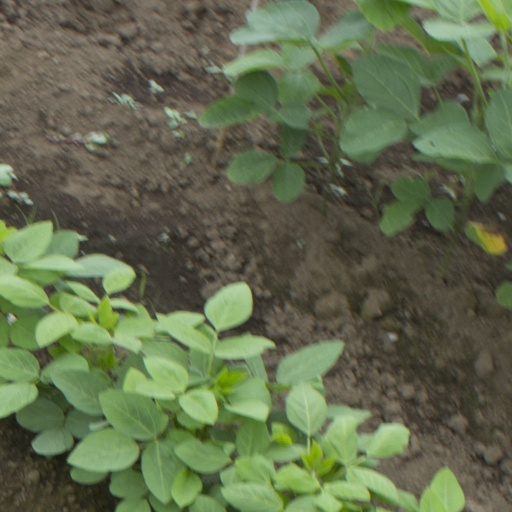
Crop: soybean